Jan Anthonie Coxie

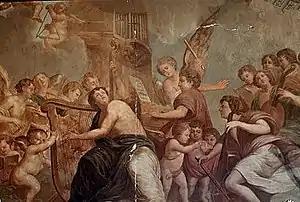
"Concert of angels", Charlottenburg Palace

Jan Anthonie Coxie or Anthonie Coxie (c. 1660 – 1720) was a Flemish painter and draughtsman mainly known for his portrait and history paintings. After starting his career in Flanders he moved abroad and worked in Amsterdam, Berlin, Mainz and Milan where he worked for an elite clientele.